Tour de Nesle affair

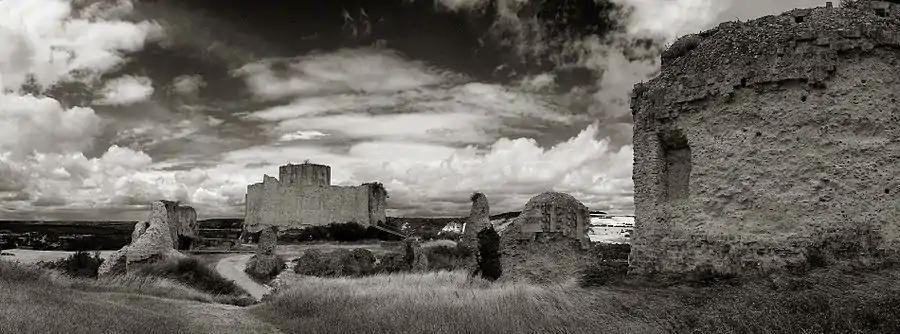
The ruins of Château Gaillard, where Margaret and Blanche were imprisoned after their sentencing for adultery in 1314

Joan was placed under house arrest at Dourdan in the aftermath of the "Parlement" acquittal amidst suggestions that she might also have been having an adulterous affair herself, but enjoyed the continuing support of her husband, Philip. Philip campaigned for her release, which was forthcoming the next year and Joan returned to court. It is unclear why Philip stood by her in the way that he did. One theory has been that he was concerned that if he was to abandon Joan, he might also lose Burgundy, which he had gained through their marriage; another theory suggests that he was in truth very deeply in love with her. With the death after a few days of the baby King John I of France, Joan served as Philip's queen consort for several years; after Philip's death, she inherited the County of Artois from her mother and finally died in 1330.